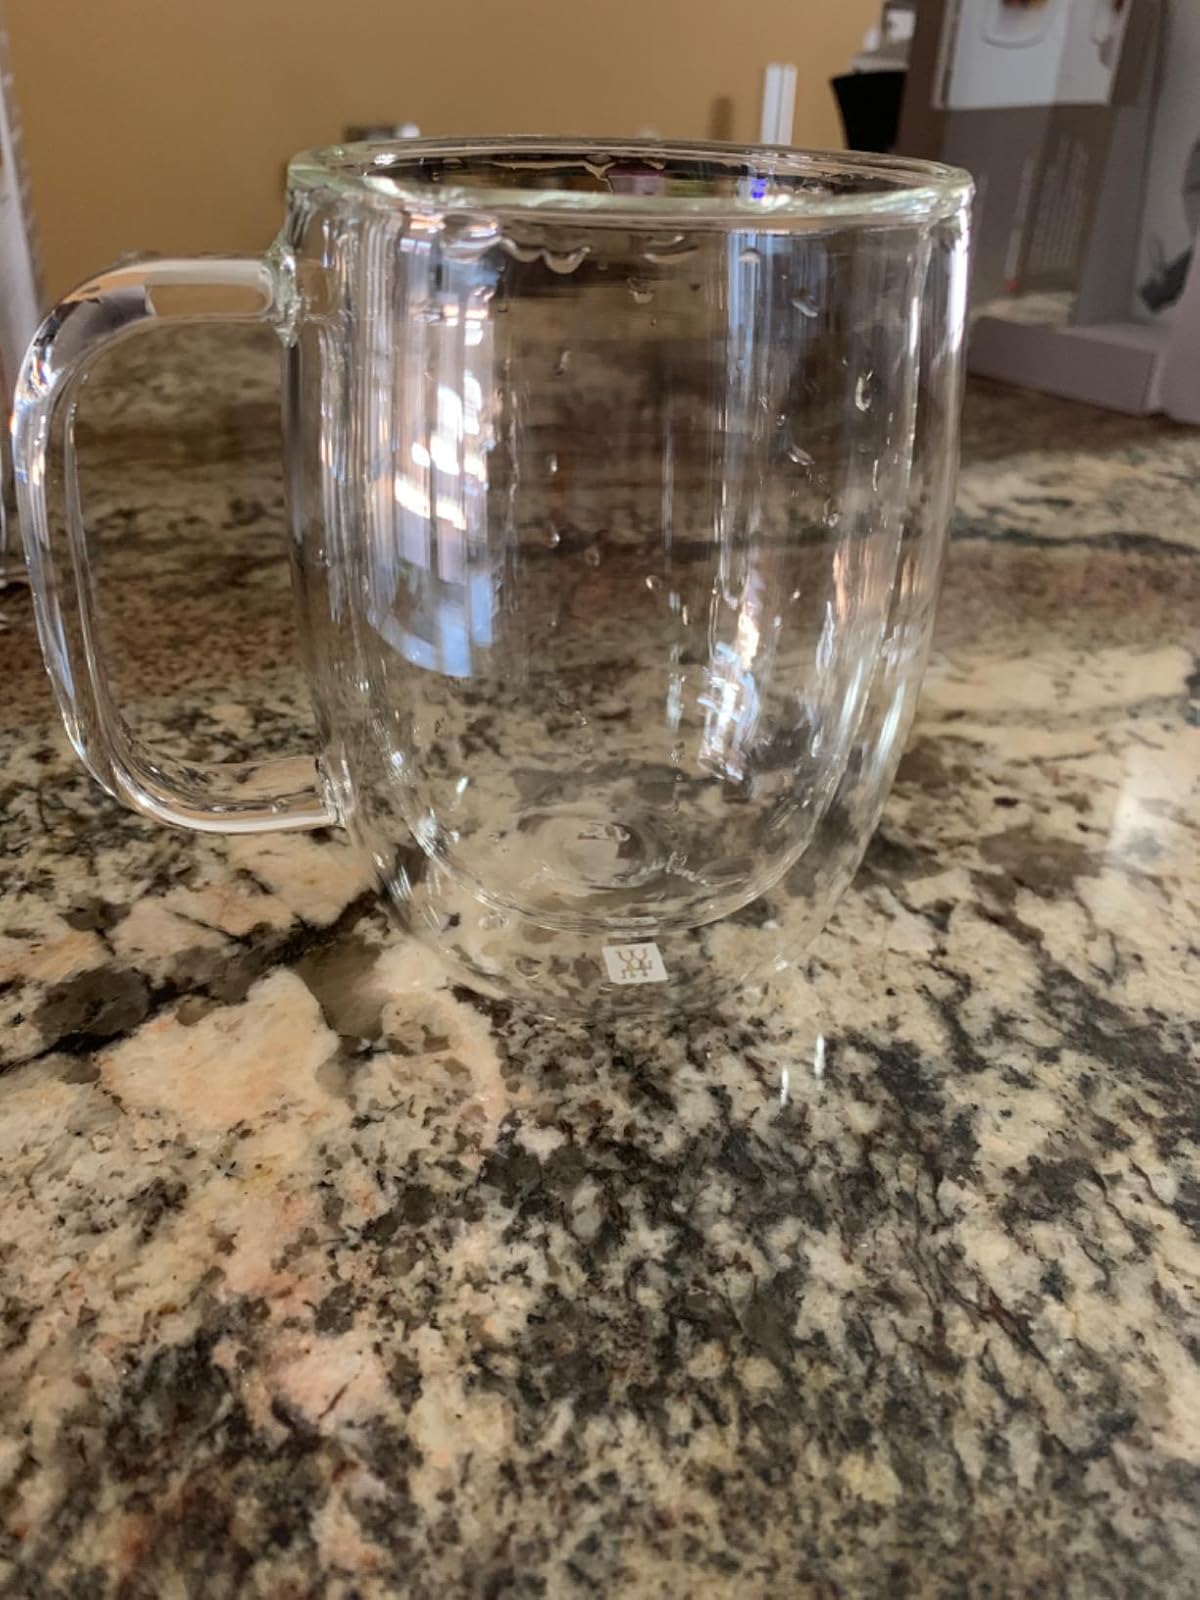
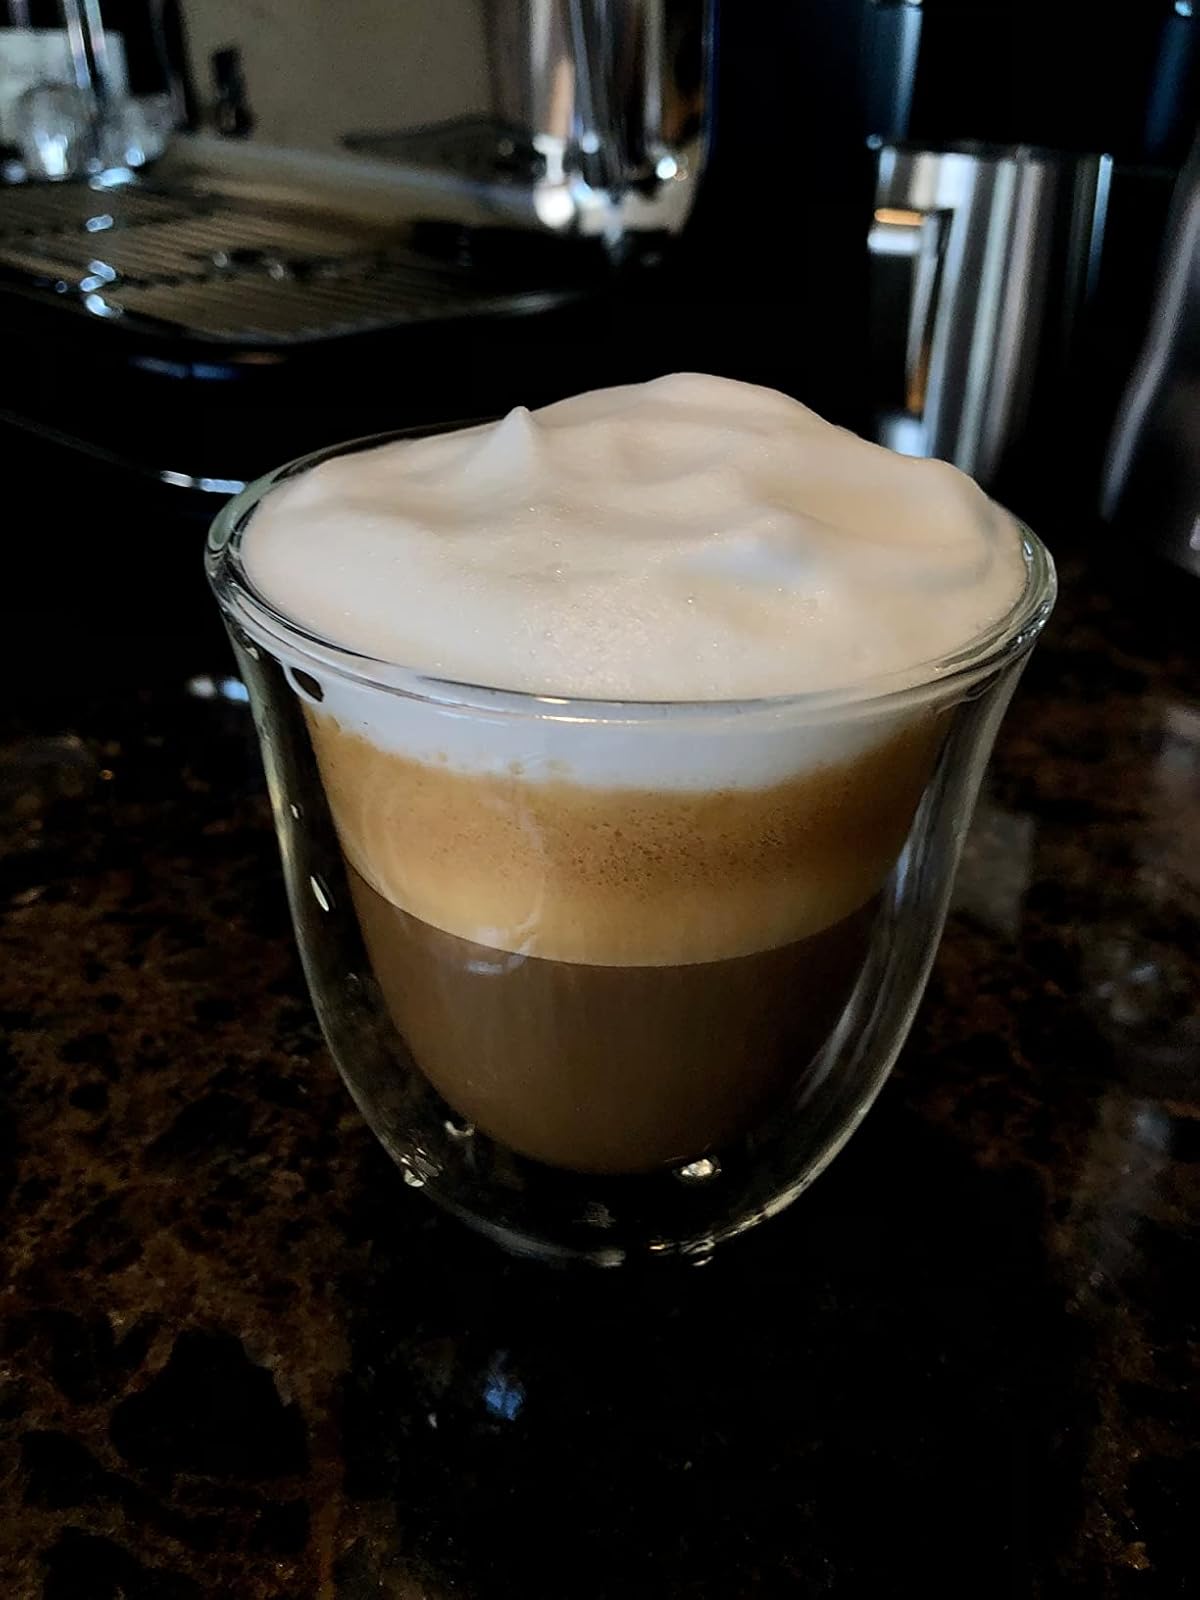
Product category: items_mug
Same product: no